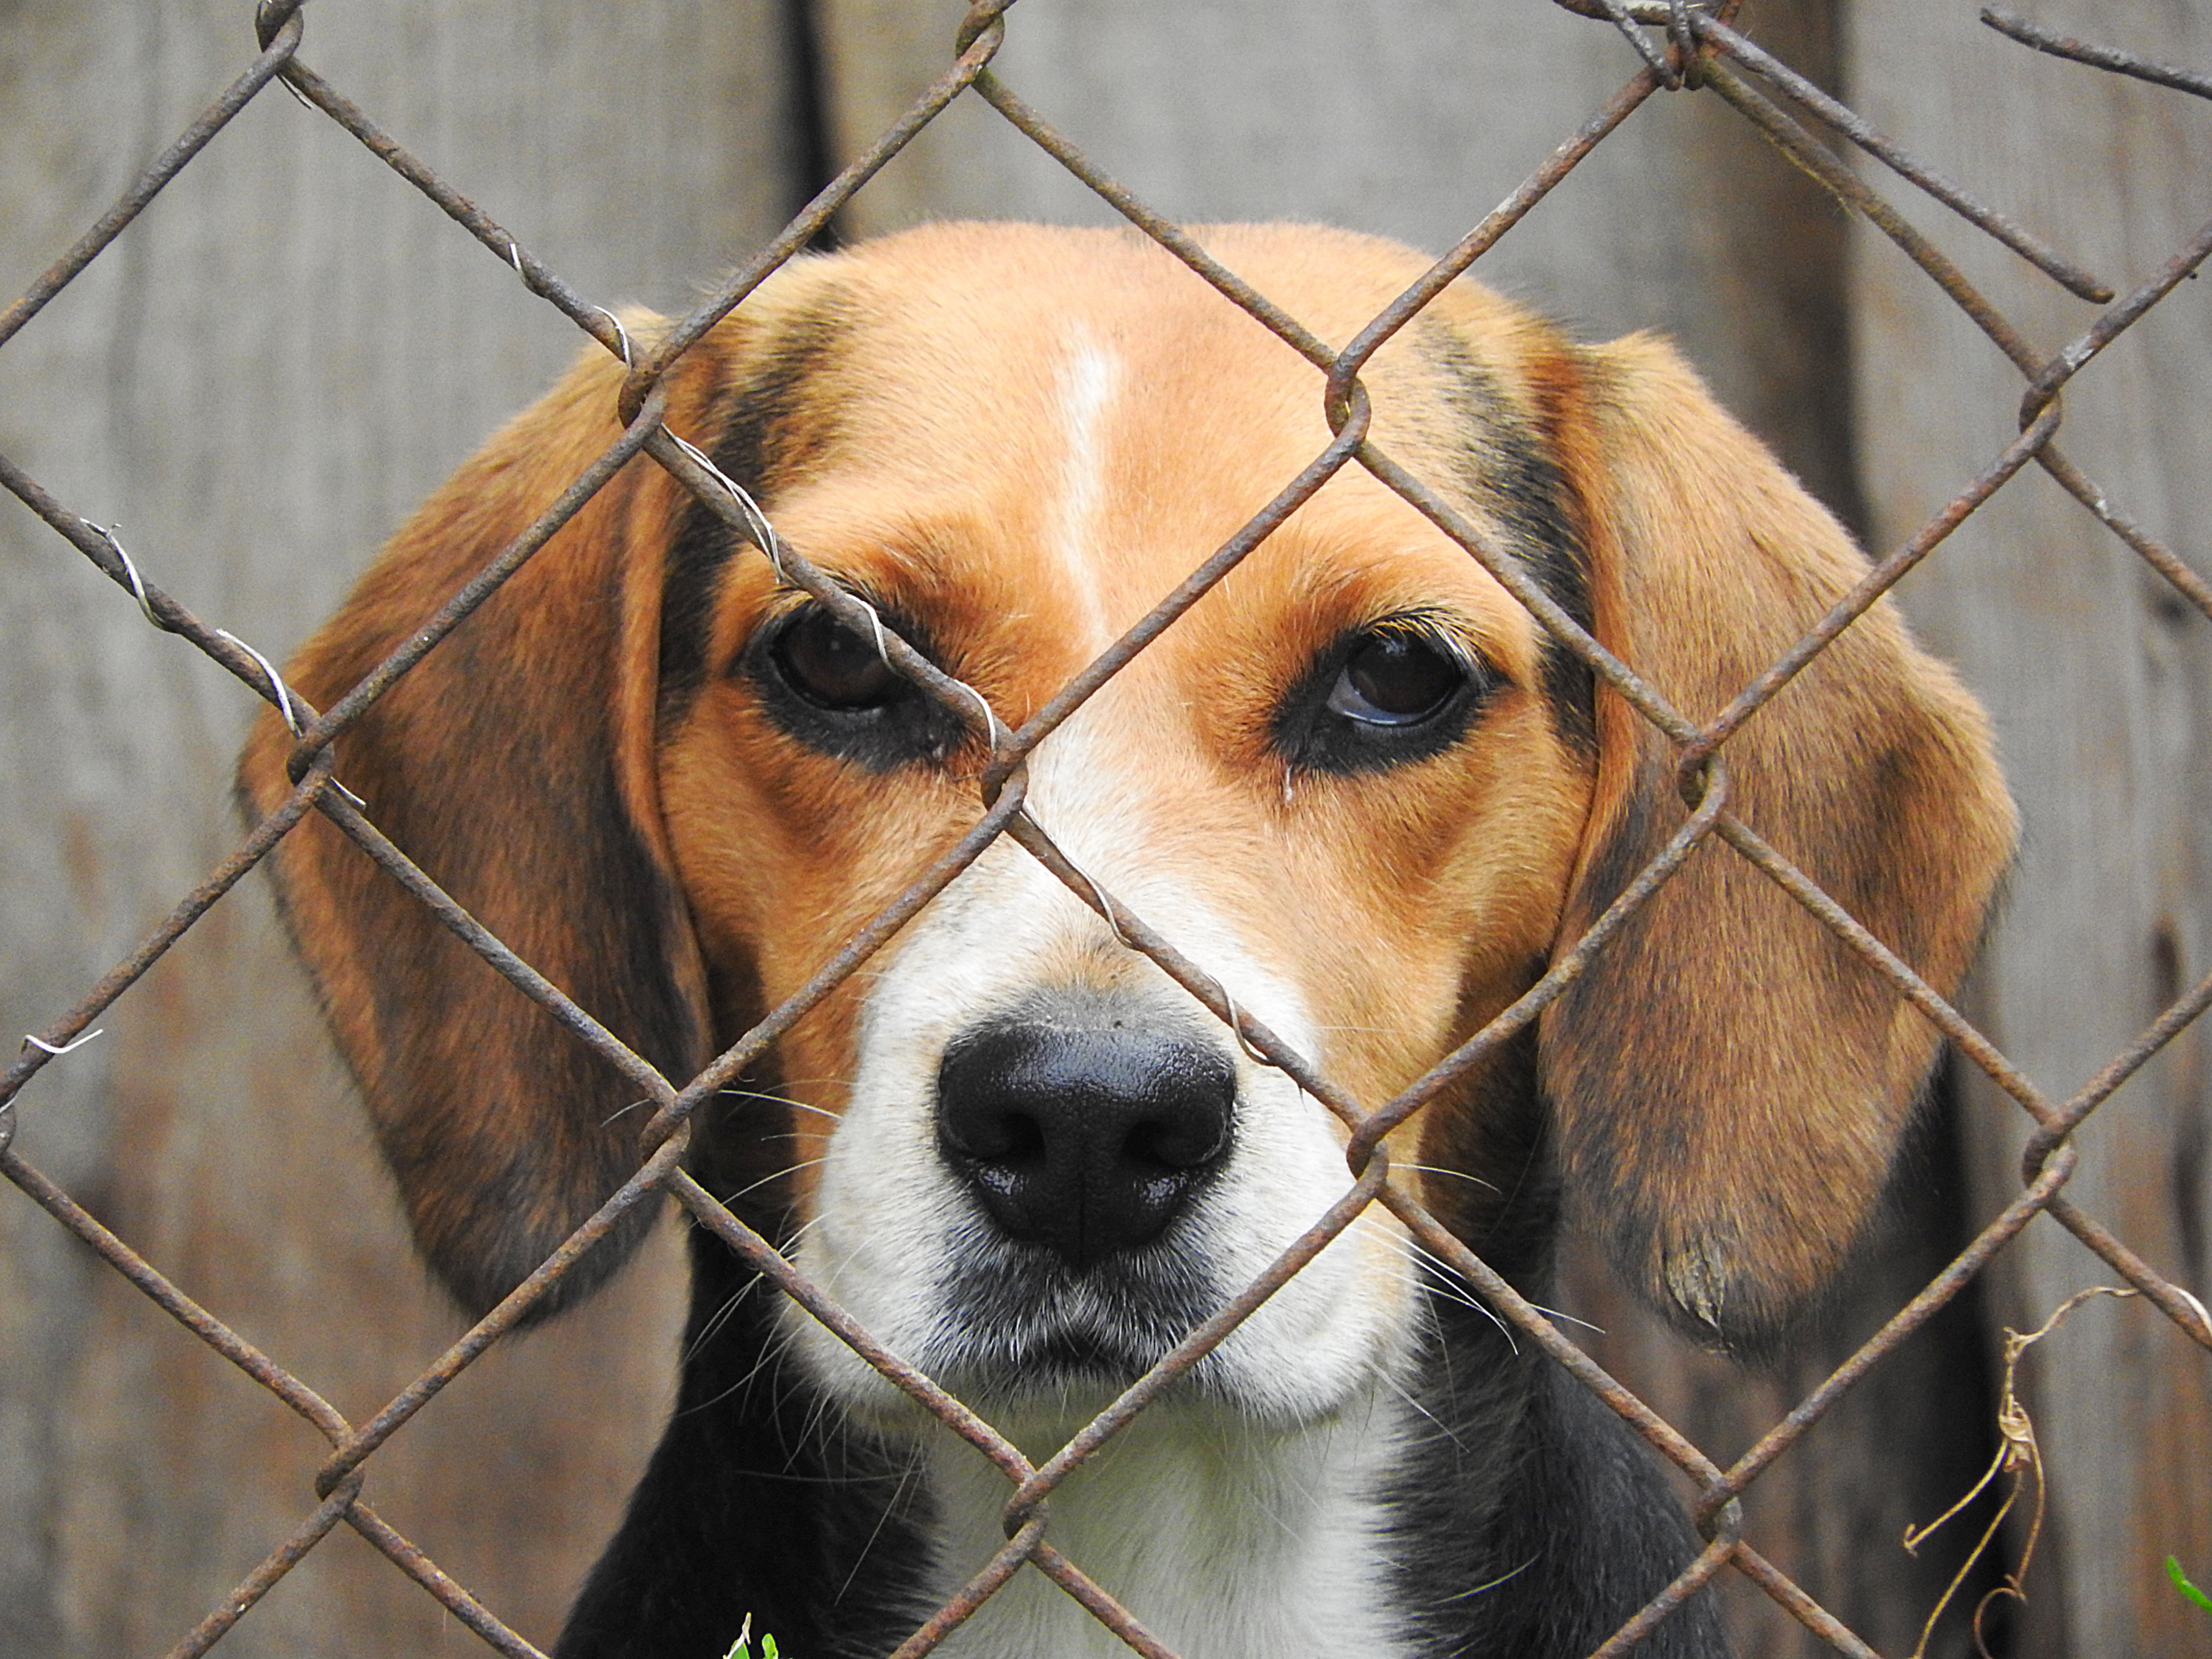
puppy, dog, mammal, hound, whiskers, vertebrate, kennel, beagle, dog breed, imprisoned, animal shelter, dog like mammal, american foxhound